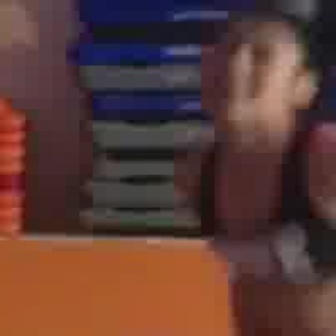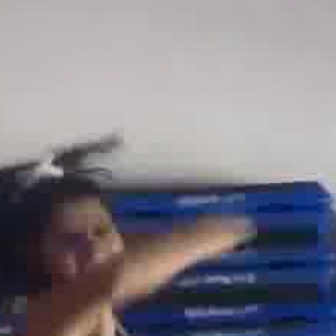
  Please identify the target specified by the bounding box [193,28,286,120] in the first image and locate it in the second image. Return the coordinates in [x_min,y_min,x_max,y_max] format.
Answer: [40,212,120,293]